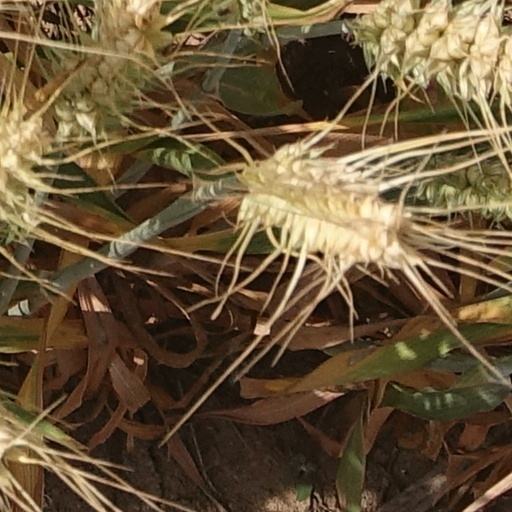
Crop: wheat